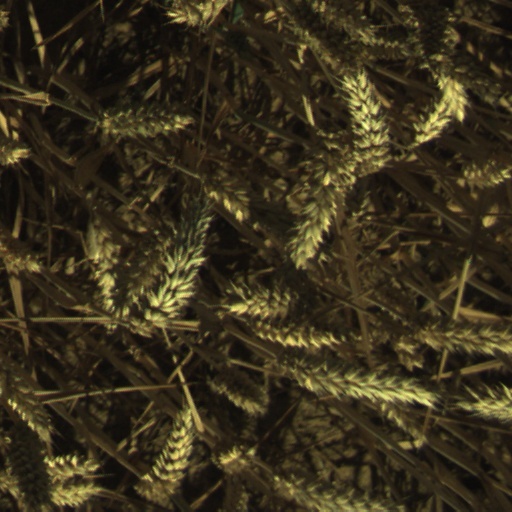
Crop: wheat